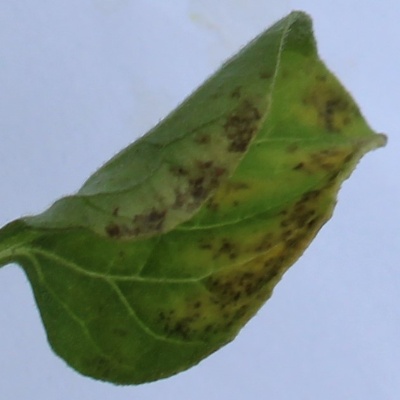
Crop: Tomato
Condition: septoria leaf spot